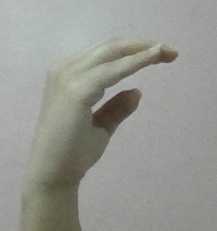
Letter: jeem